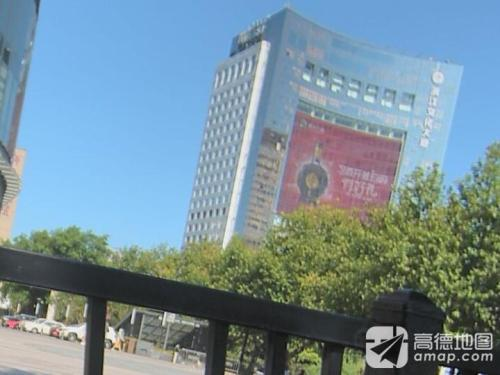
地标名称：浙江文化大厦
所在城市：杭州市·拱墅区